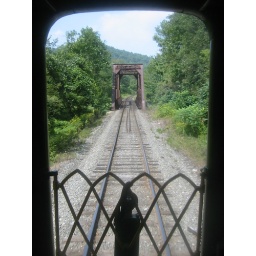
we rode the green mountain flyer in aug 2004. we were in the back car all by ourselves